Boris Yeltsin

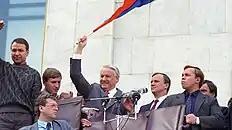
Yeltsin on 22 August 1991

Yeltsin's criticism of the Politburo and Gorbachev led to a smear campaign against him, in which examples of Yeltsin's awkward behavior were used against him. Speaking at the CPSU conference in 1988, Yegor Ligachyov stated, "Boris, you are wrong". An article in "Pravda" described Yeltsin as drunk at a lecture during his visit to the United States in September 1989, an allegation which appeared to be confirmed by a TV account of his speech; however, popular dissatisfaction with the regime was strong, and these attempts to smear Yeltsin only added to his popularity. In another incident, Yeltsin fell from a bridge. Commenting on this event, Yeltsin hinted that he was helped to fall by the enemies of perestroika, but his opponents suggested that he was simply drunk.